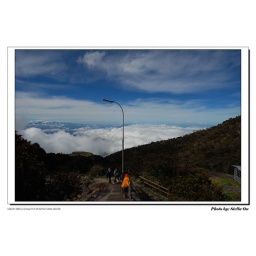
this is the highest lamp pole ever existed in Sabah at 3100m